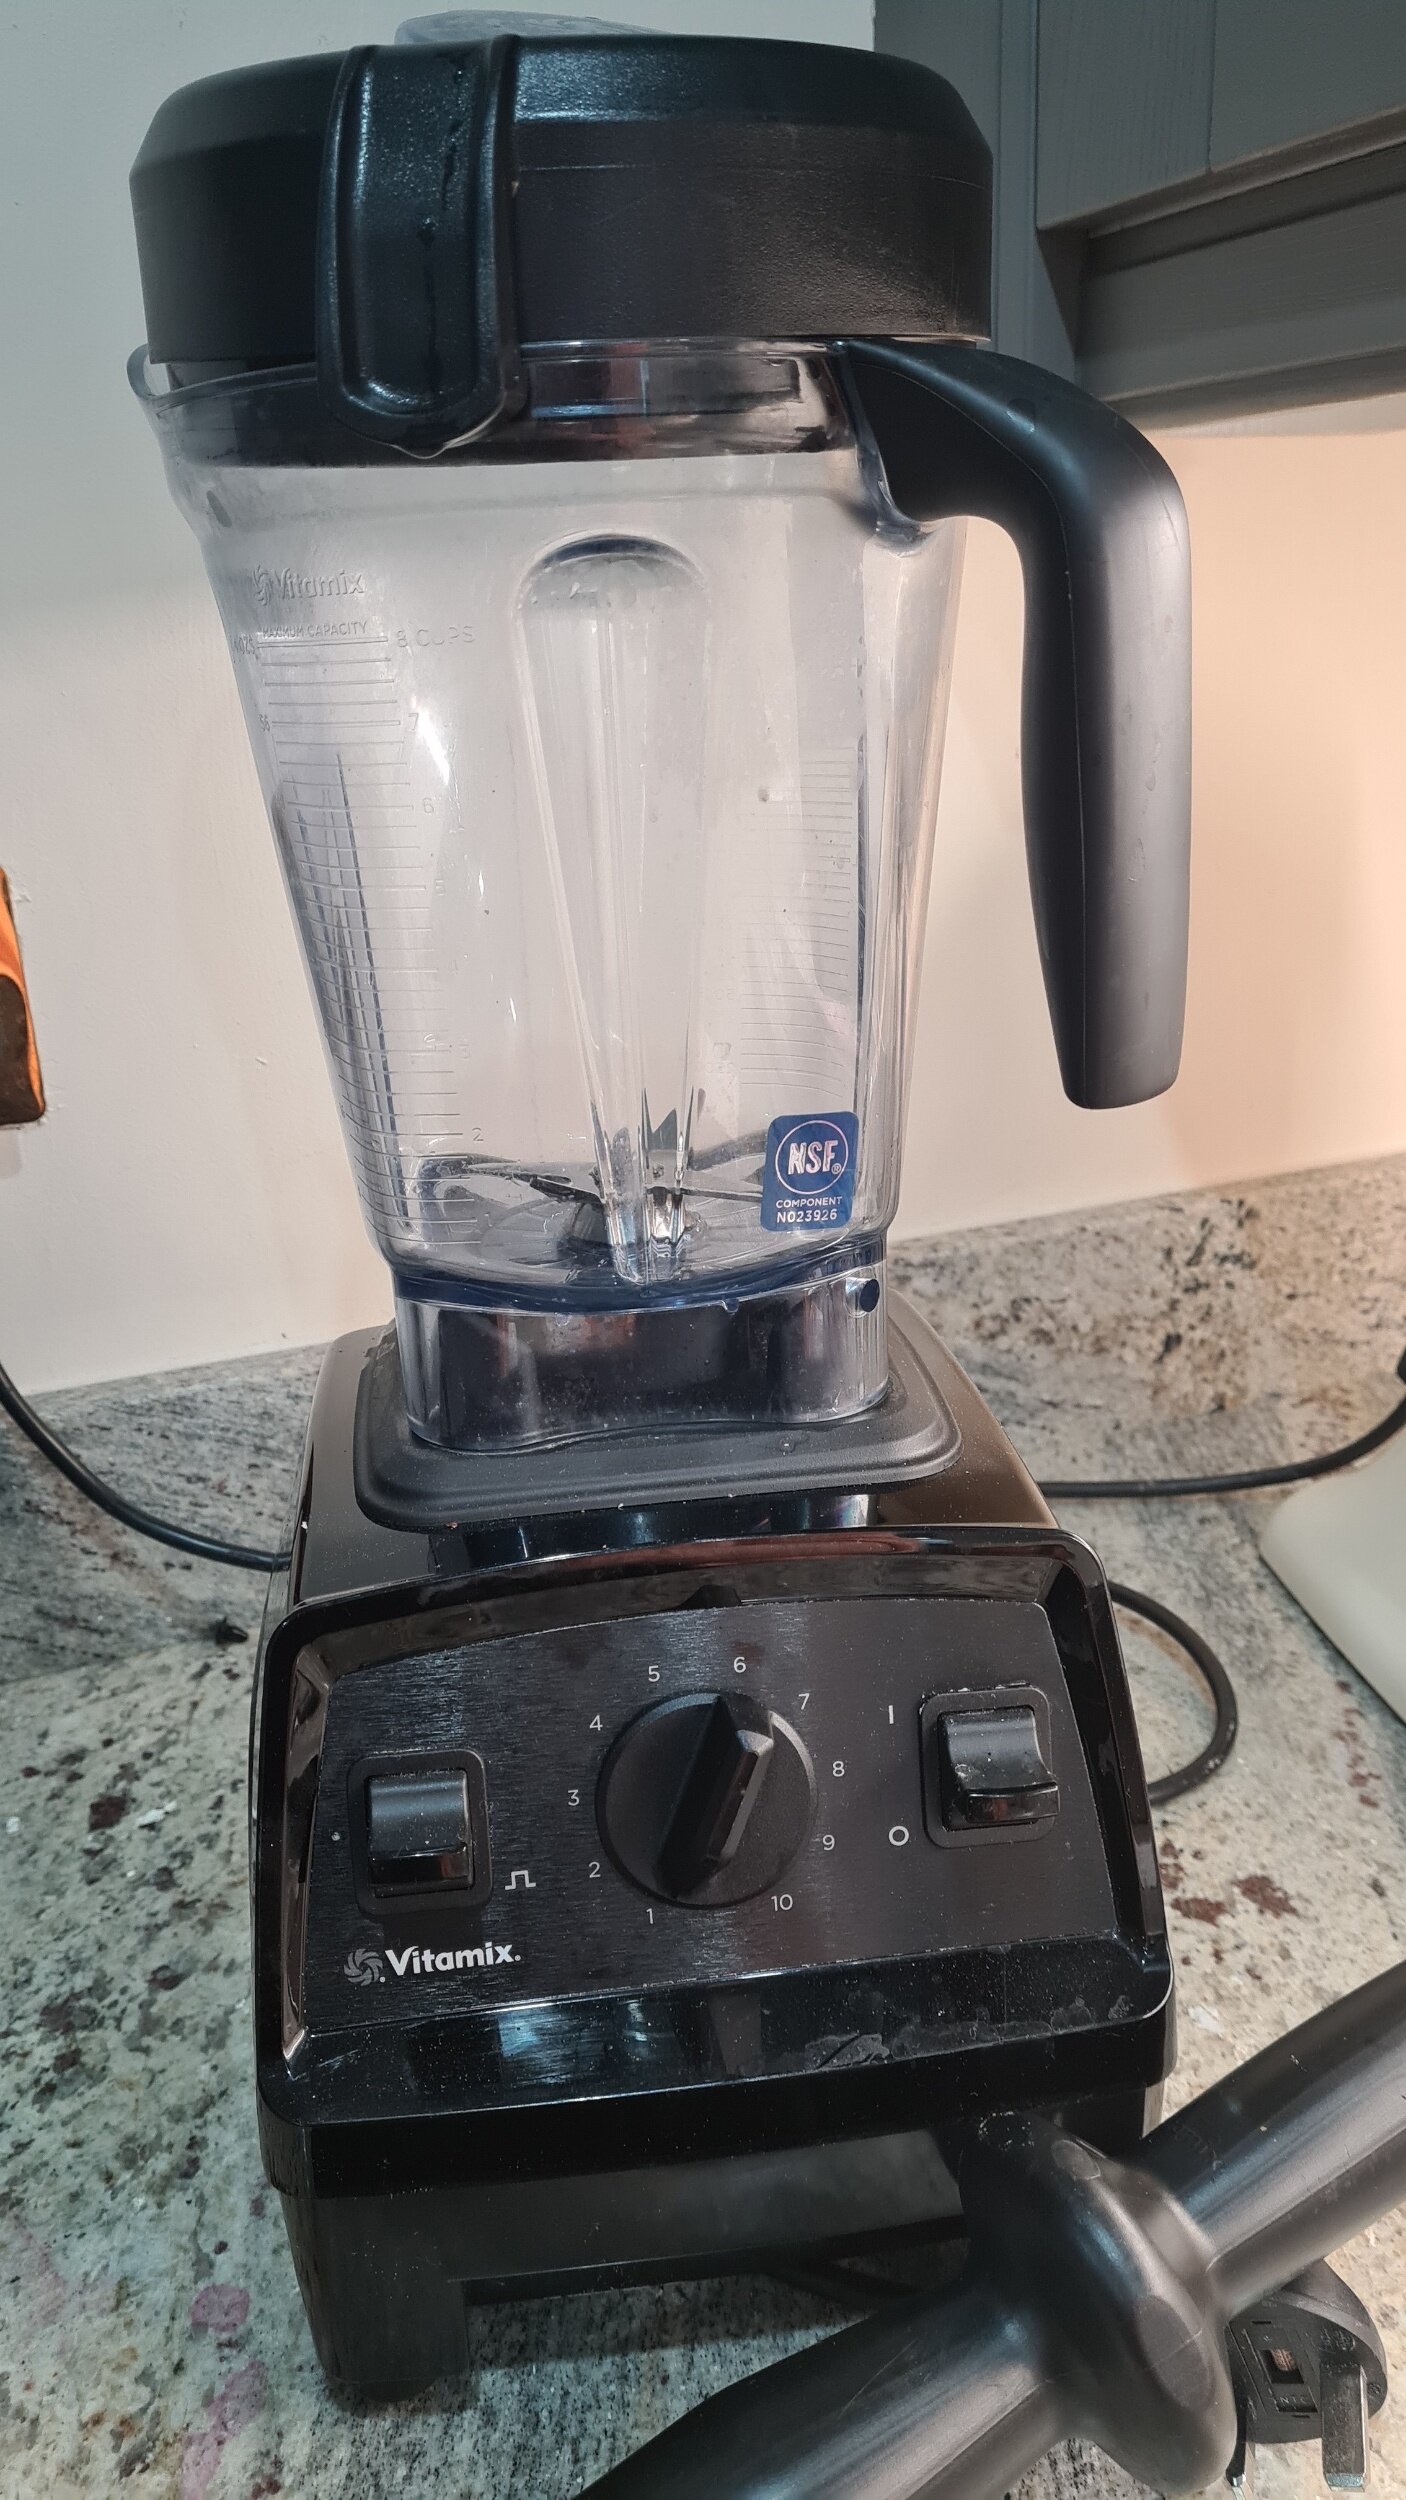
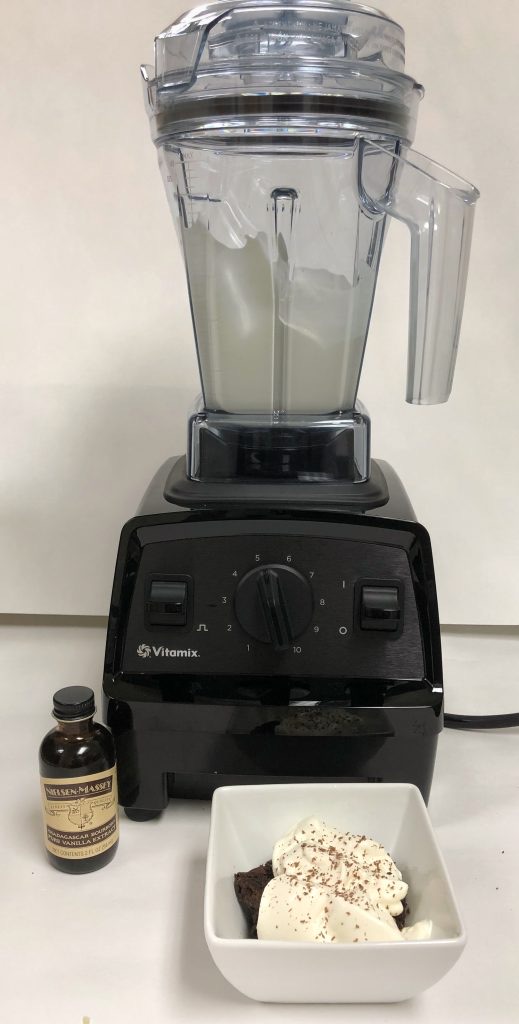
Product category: items_blender
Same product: yes